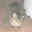
Label: cat